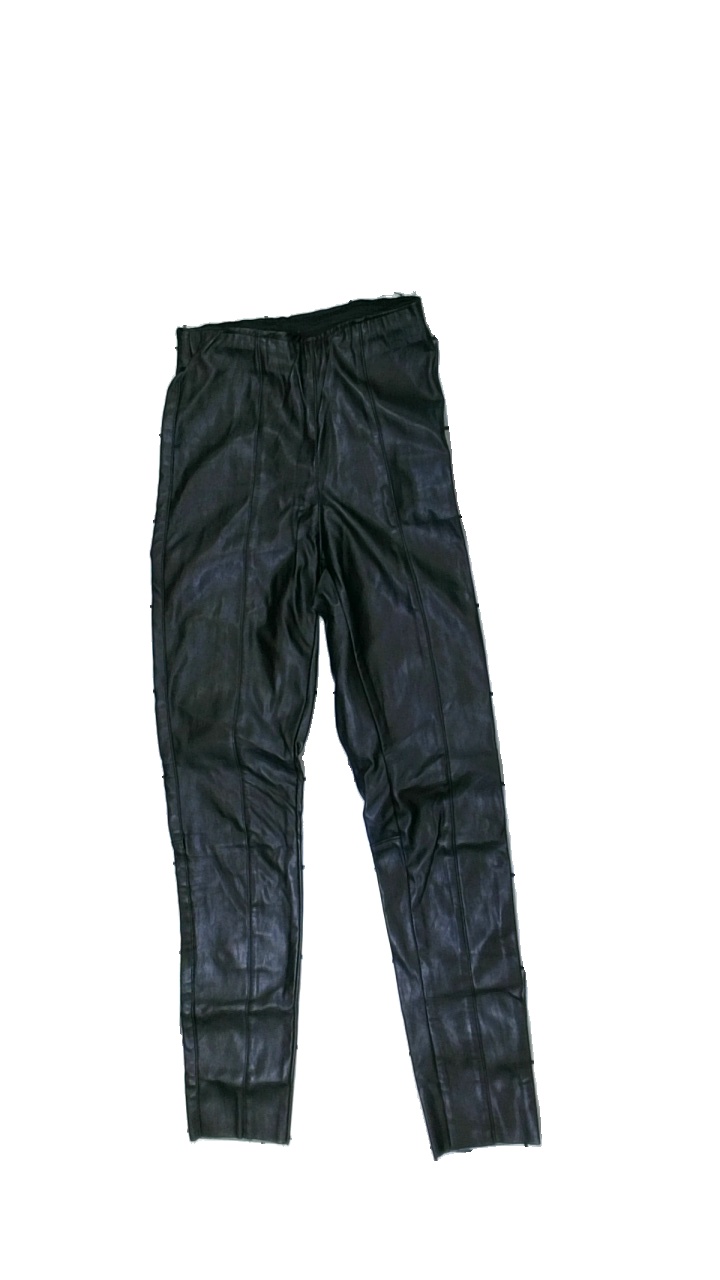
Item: Trousers (Ladies)
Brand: H&m
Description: svarta skinnbyxor med några lösa trådar i midjan
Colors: Black
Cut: Regular
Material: ?
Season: All
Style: Leather
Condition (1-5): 4
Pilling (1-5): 5
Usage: Reuse
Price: <50